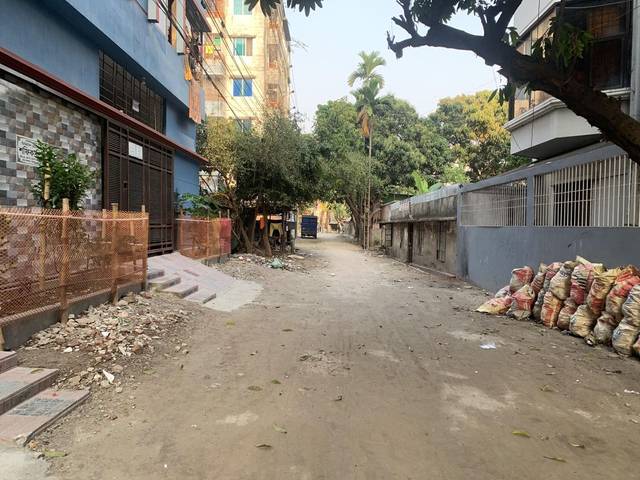
Region: Bangladesh
Coordinates: 23.821, 90.354